Awilix

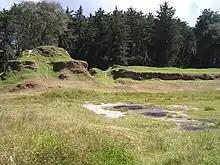
The ruins of the Temple of Awilix at Qʼumarkaj

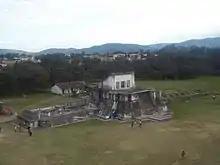
Structure 4 at Zaculeu was very similar to the temple at Qʼumarkaj

In Qʼumarkaj the temple of Awilix faced the temple of Tohil across a small plaza. It was on the east side of the plaza with a stairway giving access from the west. Investigations at the temple have revealed that eagle imagery was predominant. The high priest of Awilix was chosen from the Nijaʼibʼ lineage and was called the "Ajaw Awilix".